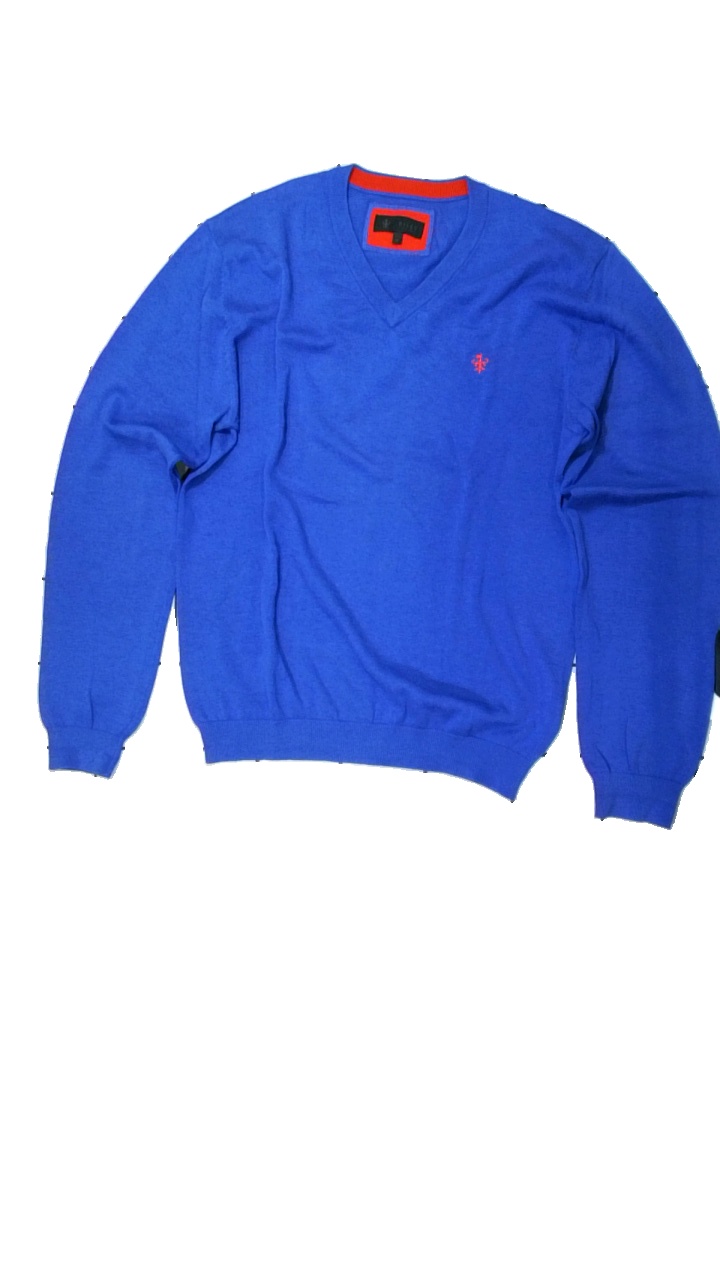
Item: Sweater (Men)
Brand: Riley
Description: blå pull over med logga fram och röda lappar på armbågarna
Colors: Blue, Red
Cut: Regular
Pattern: Logo print
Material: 100% cotton
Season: All
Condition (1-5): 5
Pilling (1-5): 5
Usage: Reuse
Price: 50-100